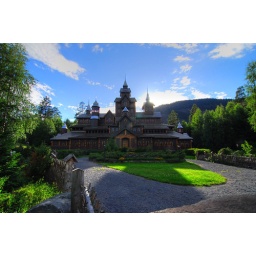
A wooden castle in the family park Hunderfossen, Lillehammer - Norway. Tonemapped using Photomatix.